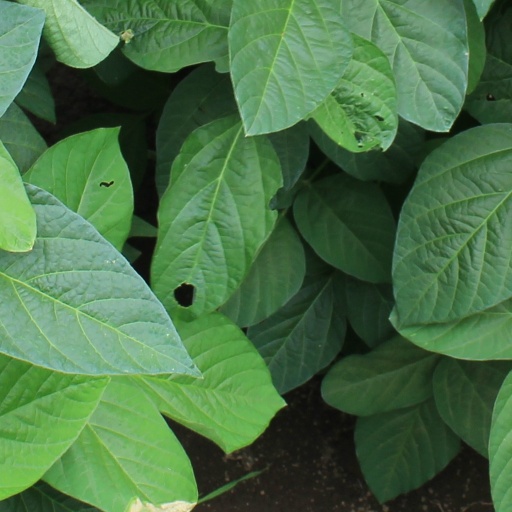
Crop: soybean